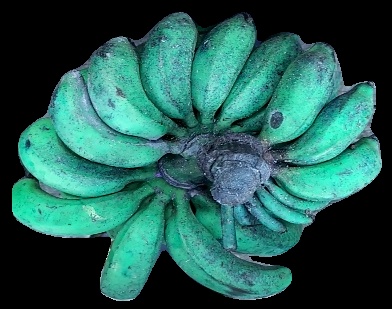
Variety: rasbale
Grade: grade3